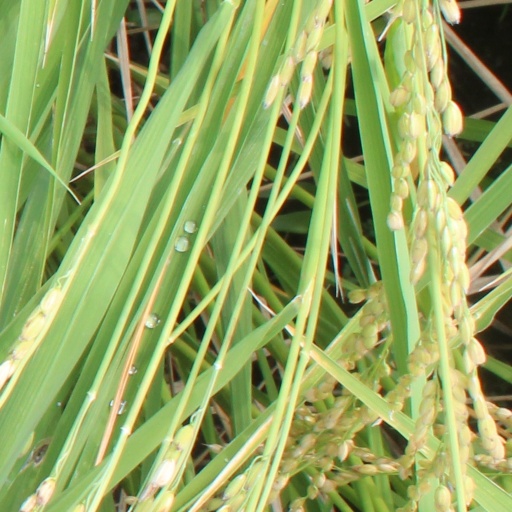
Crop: rice